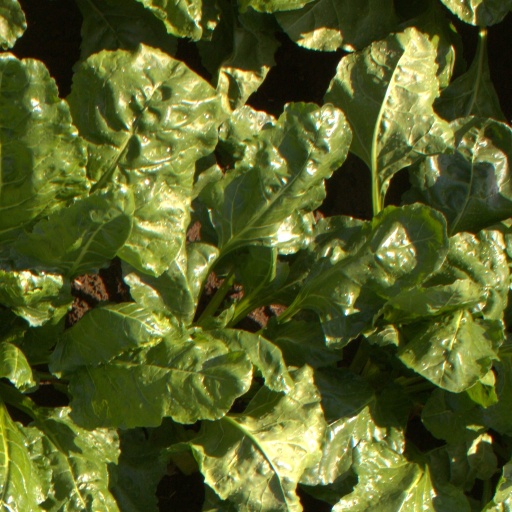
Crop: sugar beet